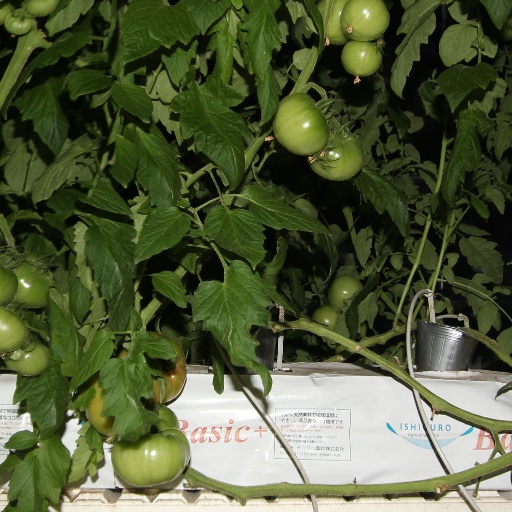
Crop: tomato